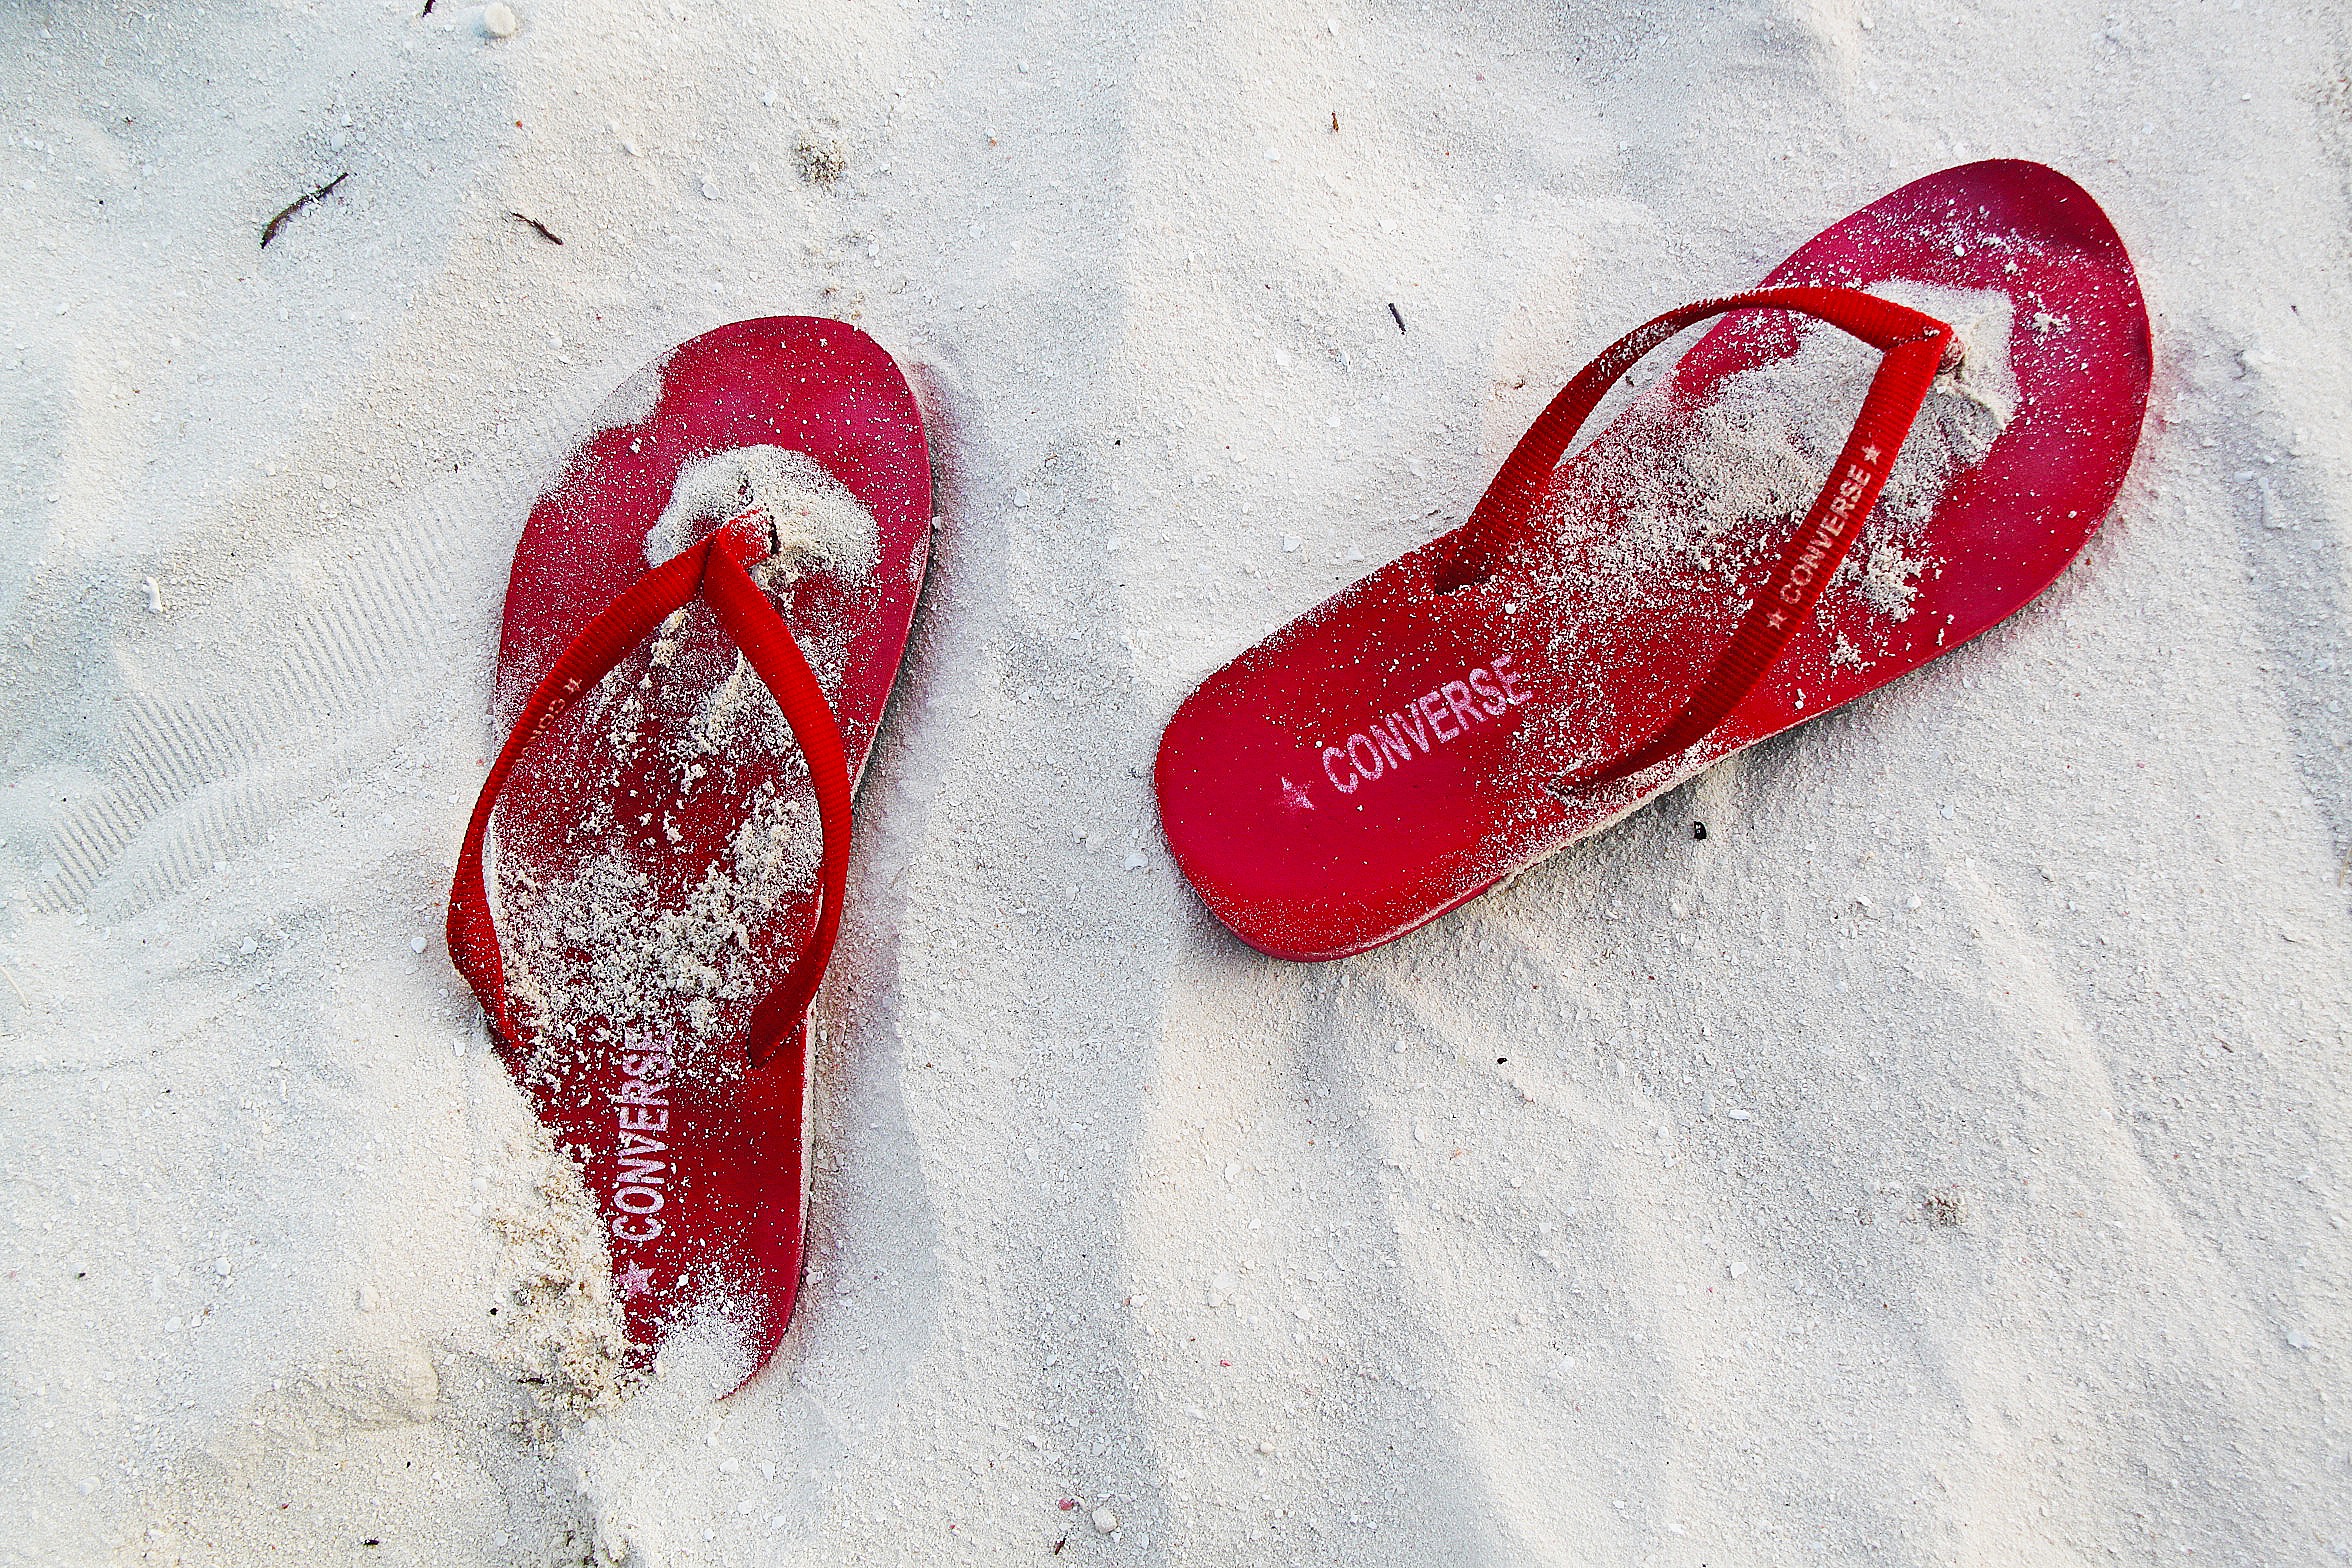
hand, beach, sea, sand, shoe, snow, white, summer, vacation, travel, love, heart, red, color, holiday, tourism, lip, human body, fun, resort, sandals, hot, footwear, soft, organ, emotion, maldives, valentine's day, flip flops